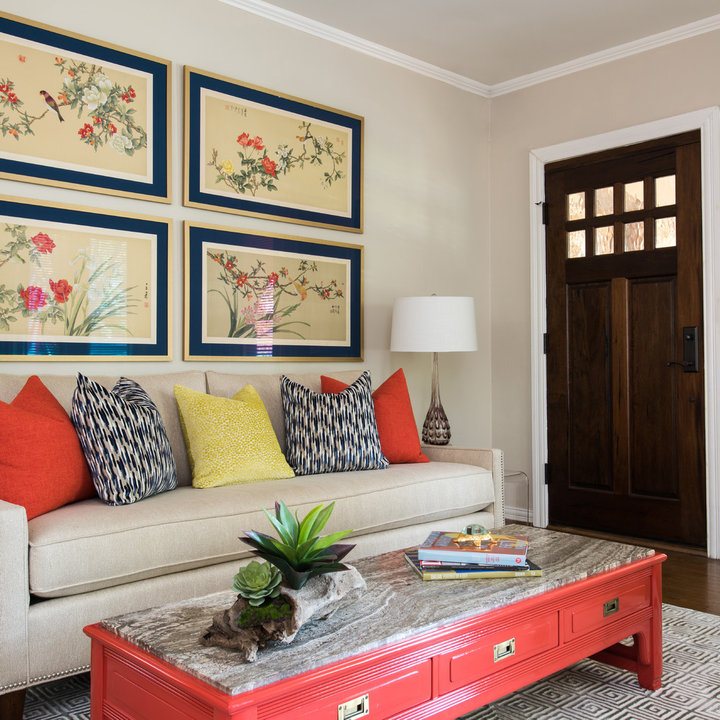
Style: Vintage